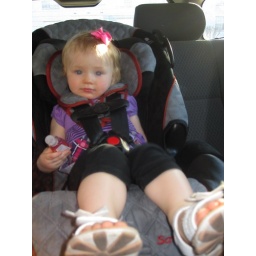
Lila sitting in her new big girl carseat.  Thanks Grandma Von and Papa Ray.